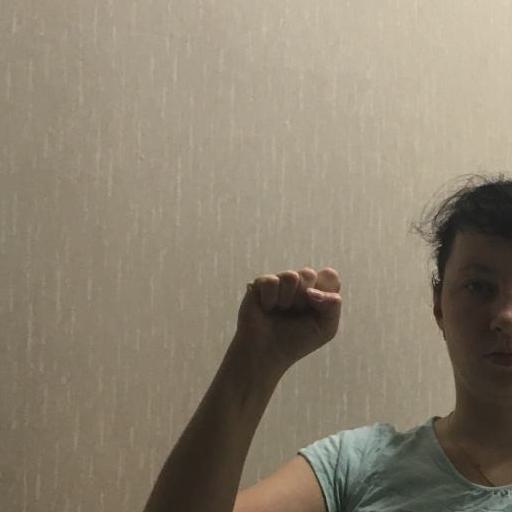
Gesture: fist